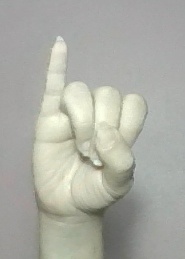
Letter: meem